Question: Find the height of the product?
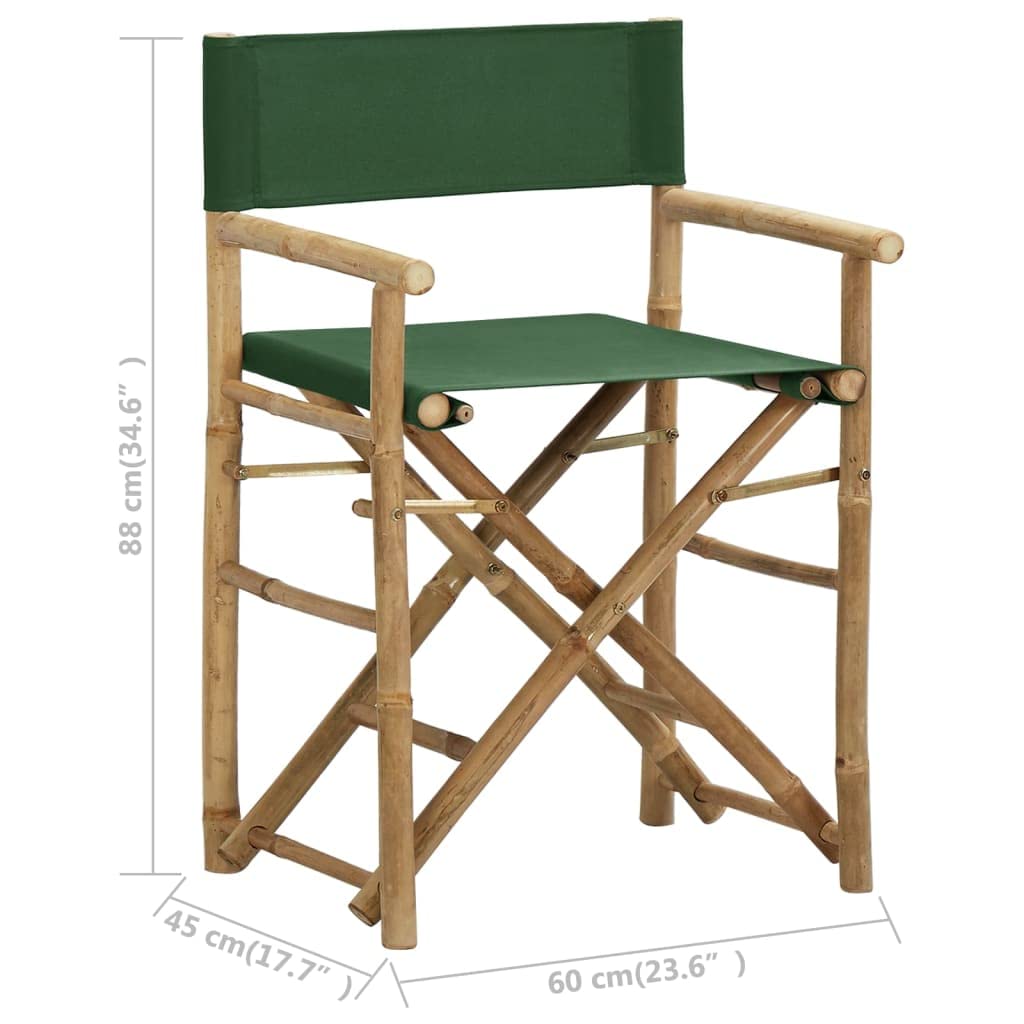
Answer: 34.6 inch